Marine Le Pen

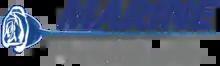
Marine Le Pen's 2017 campaign logo

On 24 May 2014, the FN received the most votes in the European elections in France, with a 24.90% share. Marine Le Pen came in first place in her North-West constituency with 33.60%. 25 FN representatives were elected to the European Parliament from France. They voted against the Juncker Commission when it was formed in July 2014. One year later, Le Pen announced the formation of Europe of Nations and Freedom, a parliamentary grouping composed of the National Front, the Freedom Party of Austria, Lega Nord of Italy, the Dutch Party for Freedom, the Congress of the New Right from Poland, the Flemish Vlaams Belang of Belgium, and British independent MEP Janice Atkinson, formerly of UKIP. Le Pen's first attempt to assemble this grouping in 2014 had failed due to UKIP and the Sweden Democrats refusing to join, as well as some controversial statements from her father, Jean-Marie Le Pen. Le Pen sat on the commission for international trade. In 2016, "Politico" ranked her as the second most influential MEP after Martin Schulz.